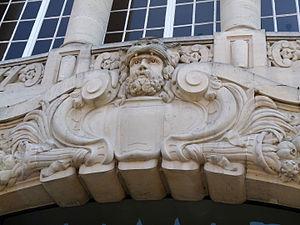
La Caisse d'épargne de Wassy (Haute-Marne), 31 rue du Général Leclerc, construite en 1904. Détail de la façade (Hercule)
Wassy est une commune française située dans le département de la Haute-Marne, en région Grand Est.